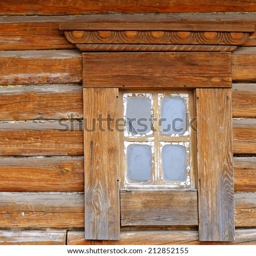
a small window in the wall of an old wooden house